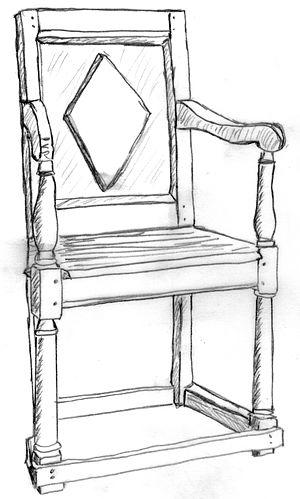
Siège ""caquetoire"" style Louis XIII (schéma personnel)"
La chaise à bras est un siège, dérivé de la caquetoire et du fauteuil, munie d’accoudoirs et d’un dossier.